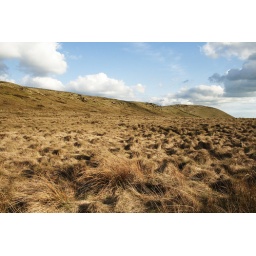
A field of grass in the Peak District.